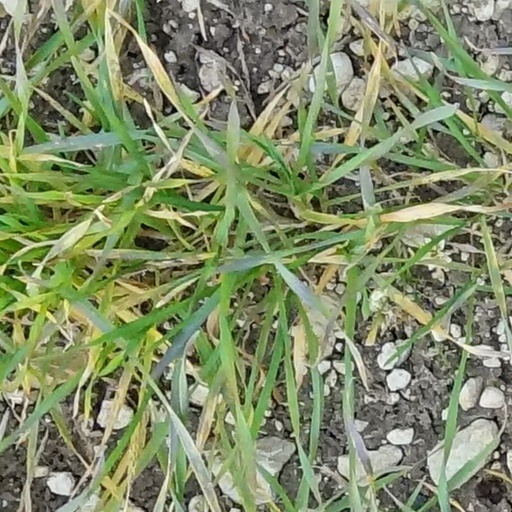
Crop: wheat